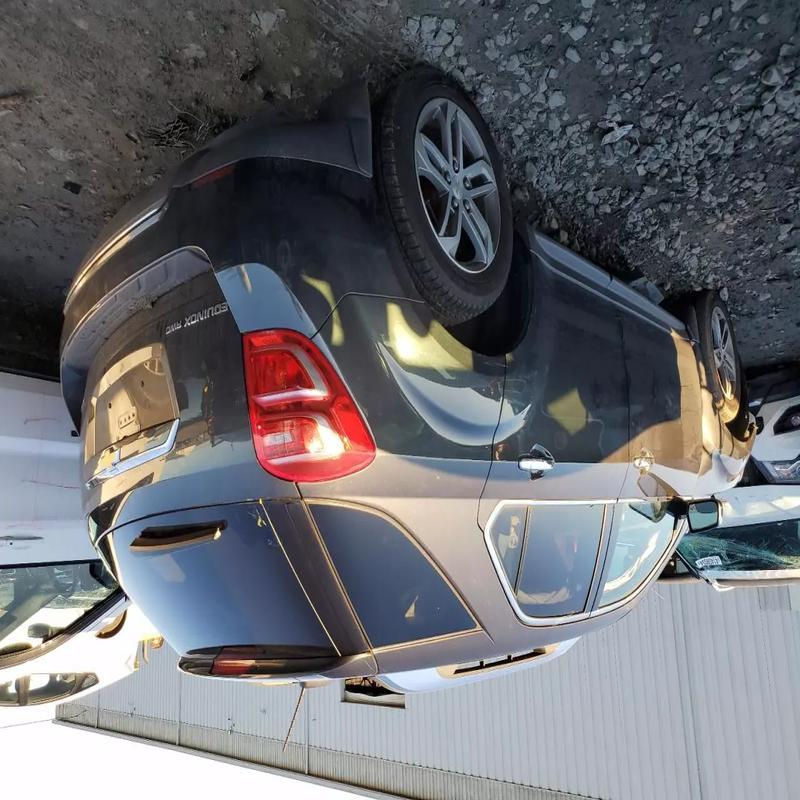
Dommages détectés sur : aile avant gauche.
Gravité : majeur